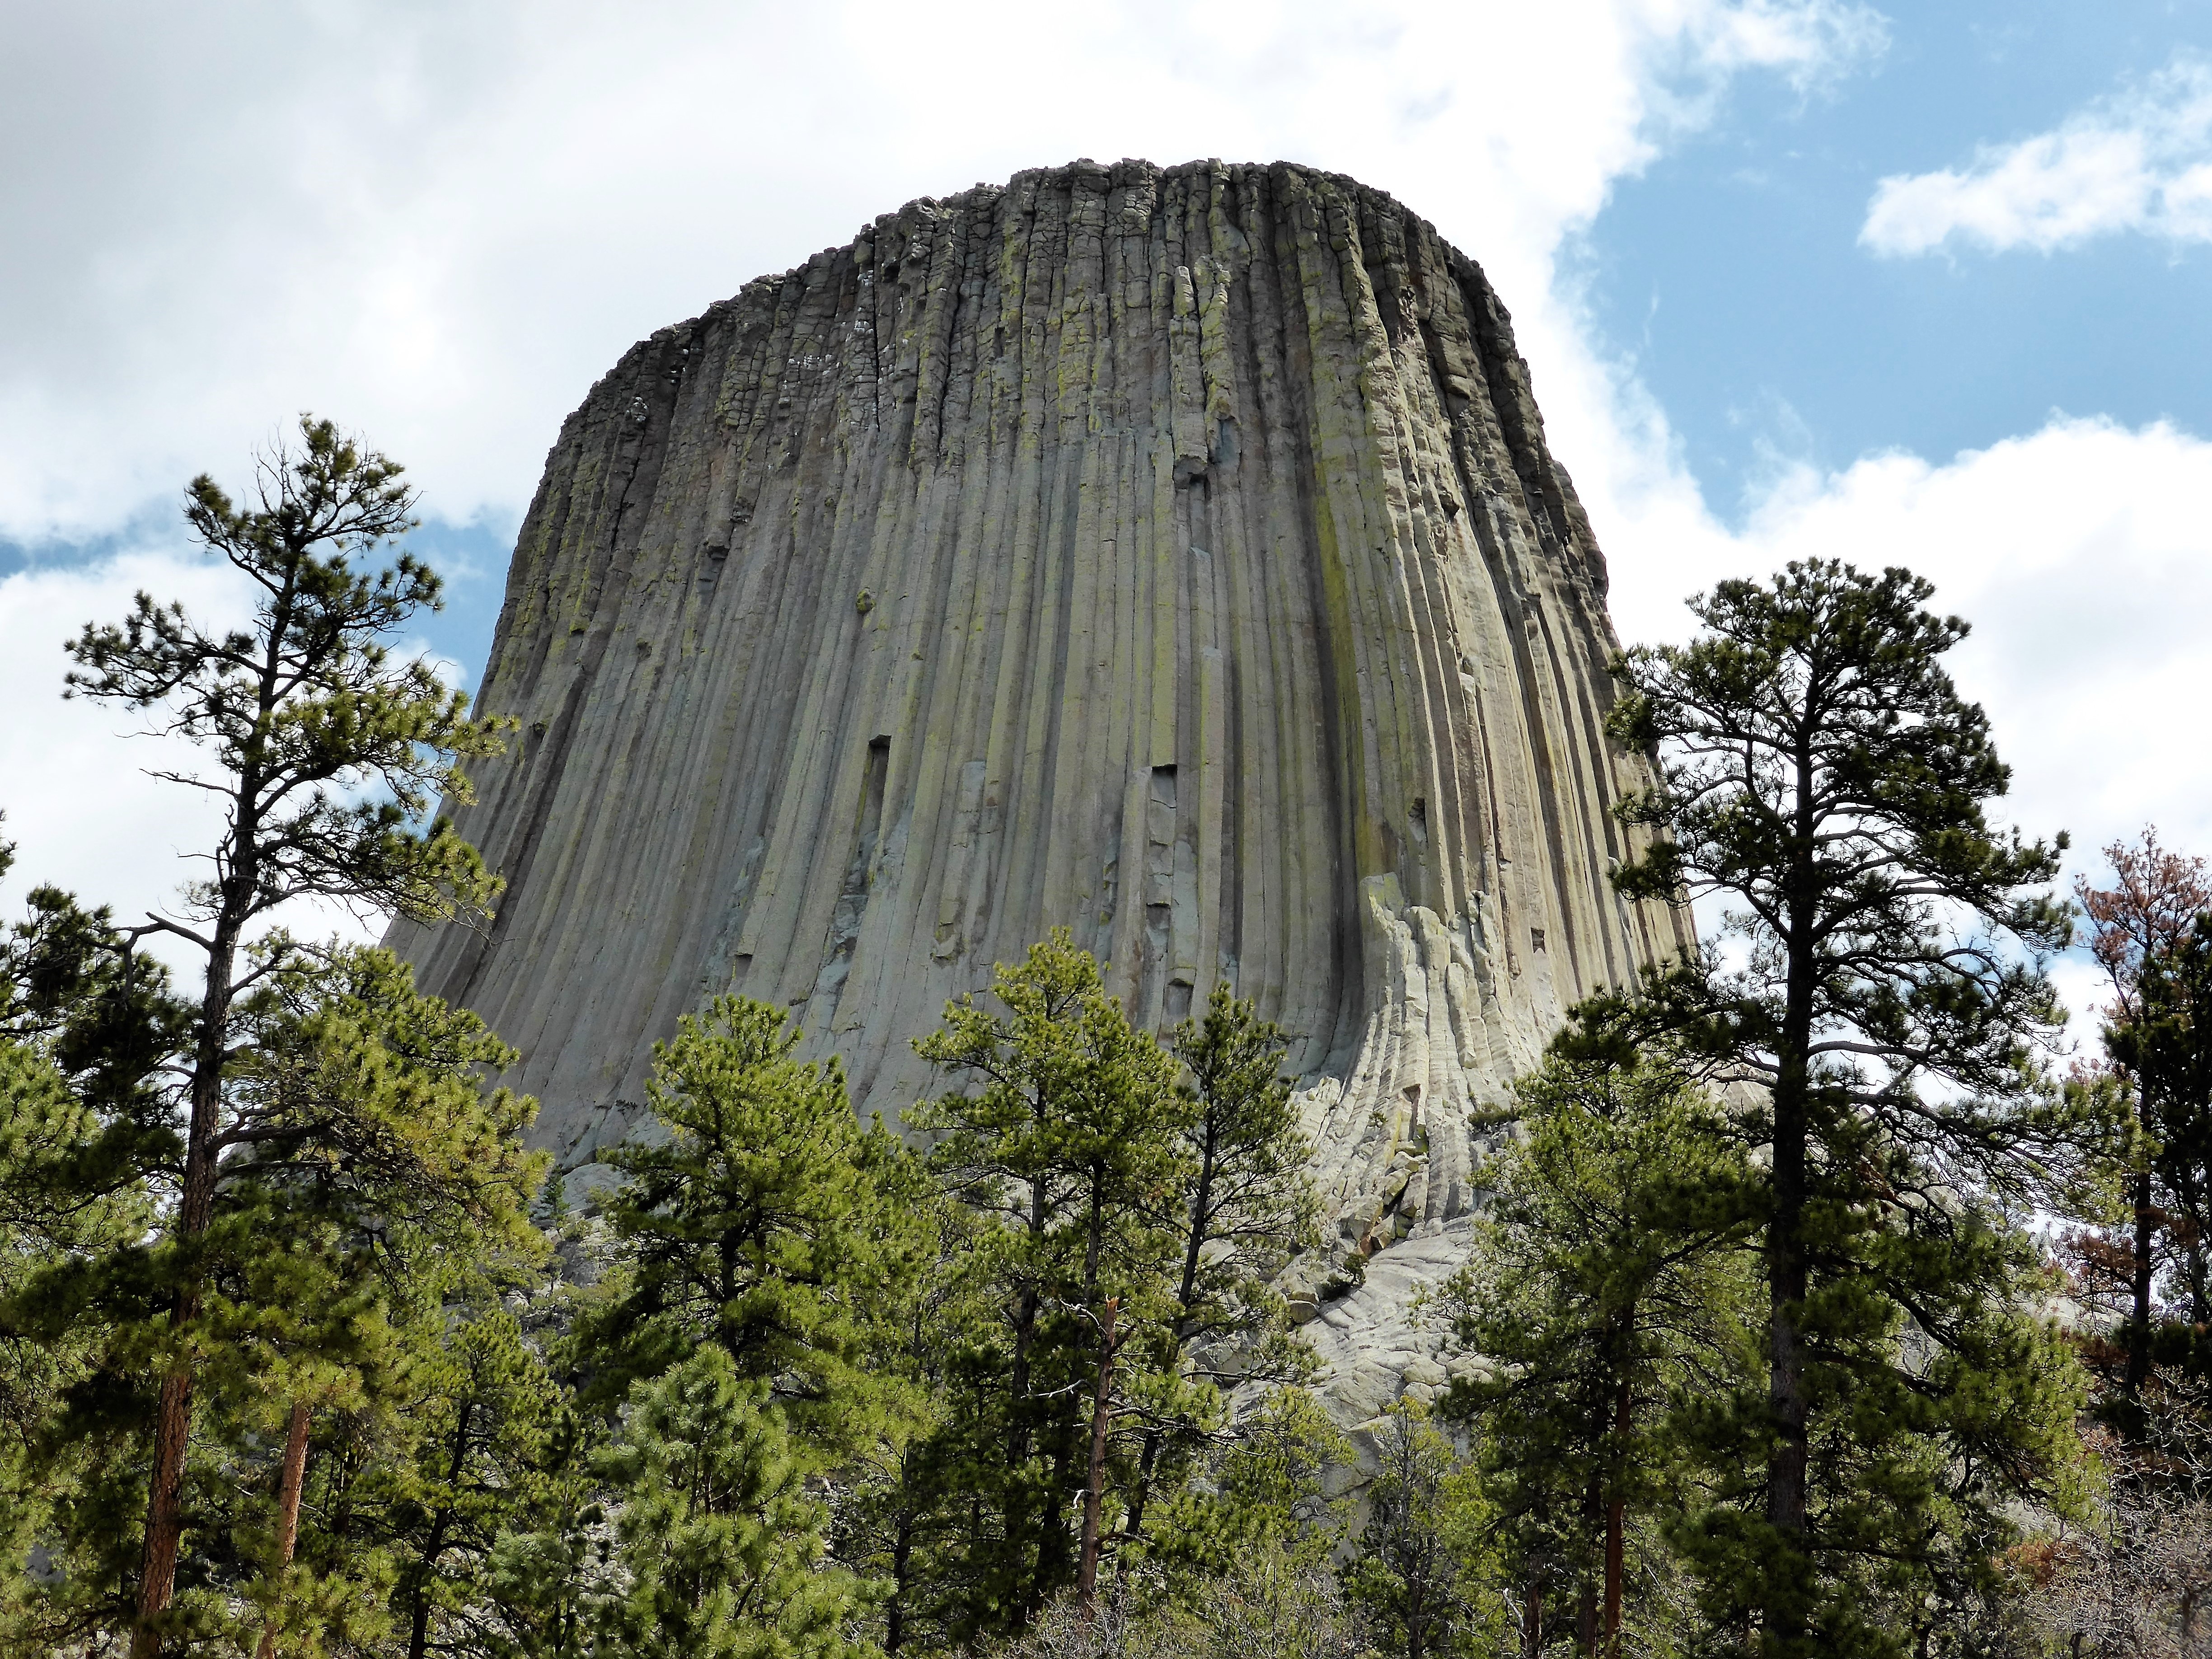
landscape, tree, nature, rock, architecture, arch, park, america, landmark, national park, ruins, devil's tower, woody plant